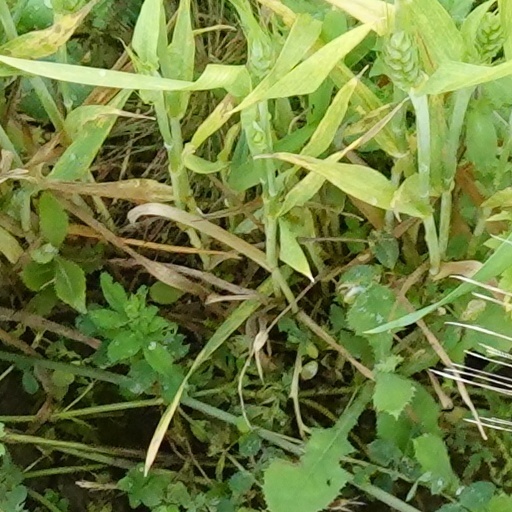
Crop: wheat